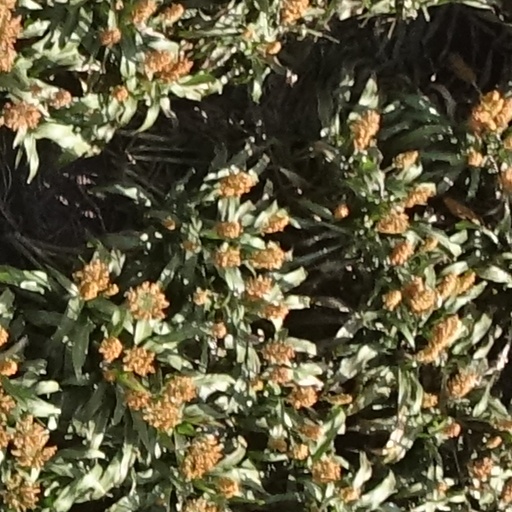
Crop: sorghum